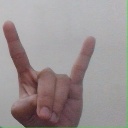
अक्षर: श